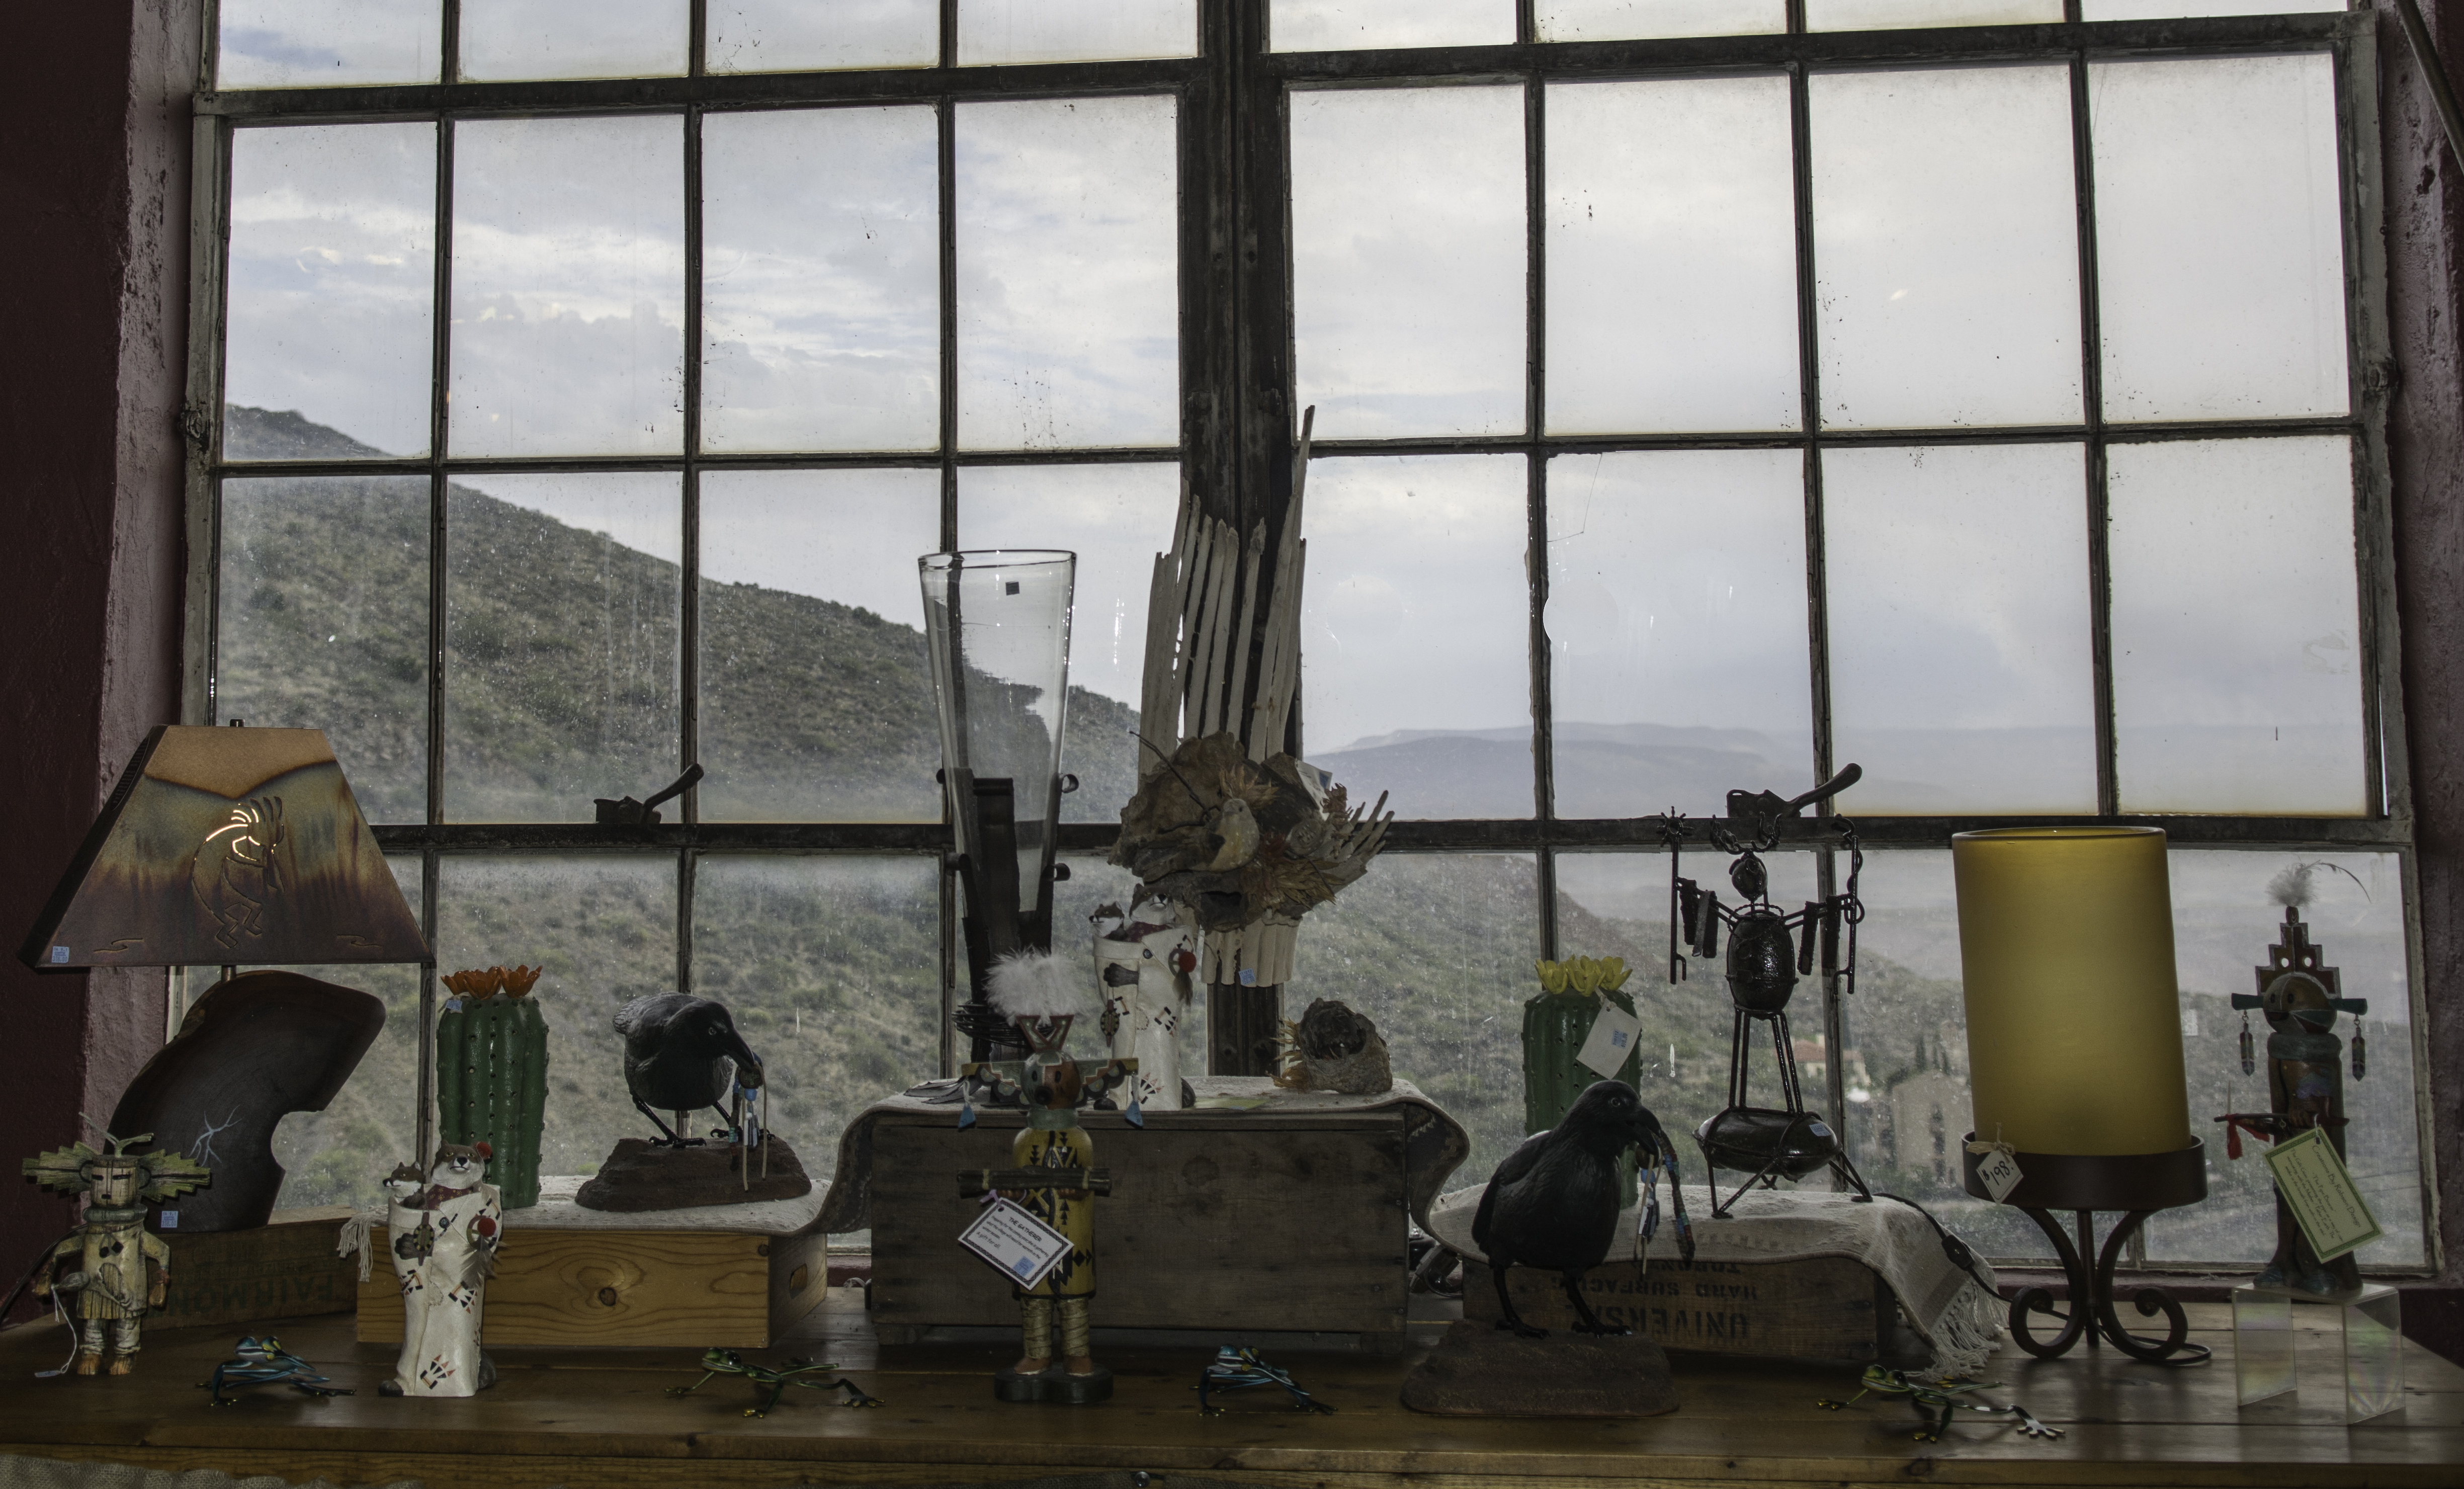
house, window, glass, home, room, lighting, interior design, arizona, tourist attraction, cottonwood, jerome, jeromearizona, window covering